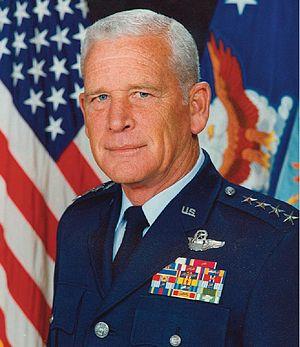
Le United States Transportation Command - TRANSCOM est un des onze Unified Combatant Command dépendant du département de la Défense des États-Unis.